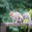
Label: squirrel